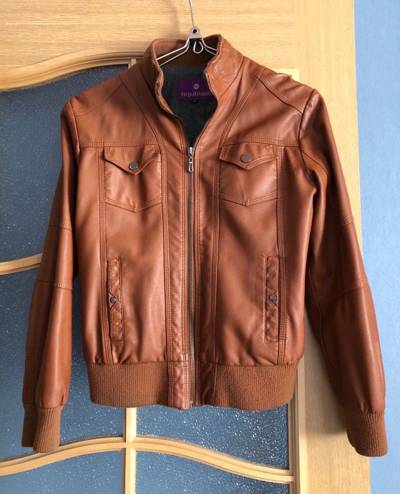
Waste category: clothes